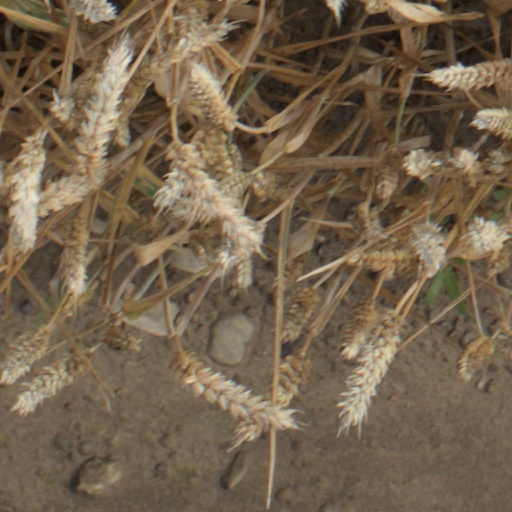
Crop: wheat